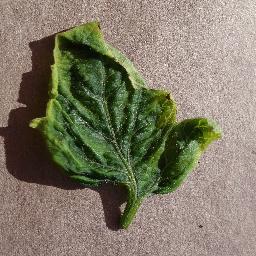
Label: Tomato___Tomato_Yellow_Leaf_Curl_Virus